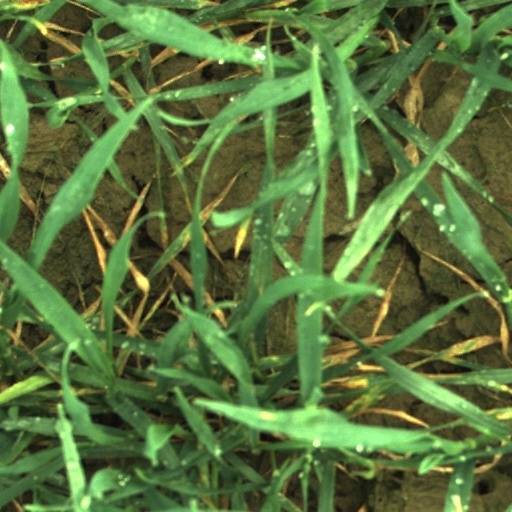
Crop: wheat